Answer in natural language. Considering the relative positions, where is brown seat color chair (highlighted by a red box) with respect to brown seat color chair (highlighted by a green box)? Choose between the following options: right or left
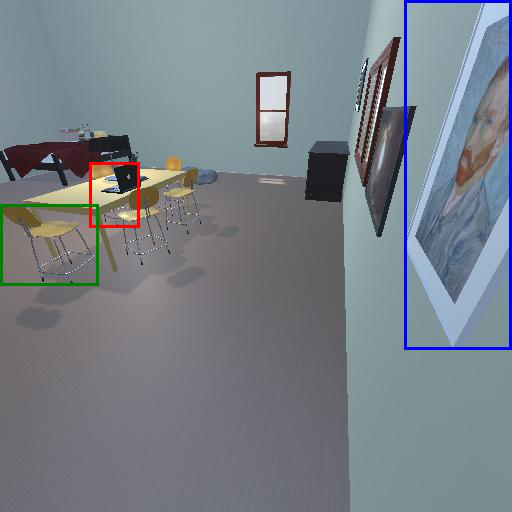
<answer>left</answer>